Western Satraps

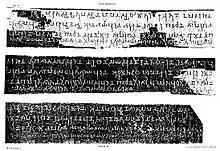
Nasik Cave inscription No.10. of Nahapana, Cave No.10.

The Western Satraps are known for the construction and dedication of numerous Buddhist caves in Central India, particularly in Maharashtra and Gujarat. It is thought that Nahapana ruled at least 35 years in the region of Karla, Junnar and Nasik, giving him ample time for construction work there.